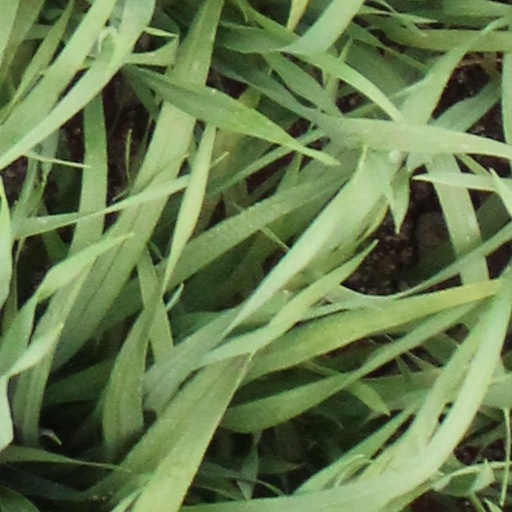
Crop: wheat